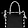
Label: Bag